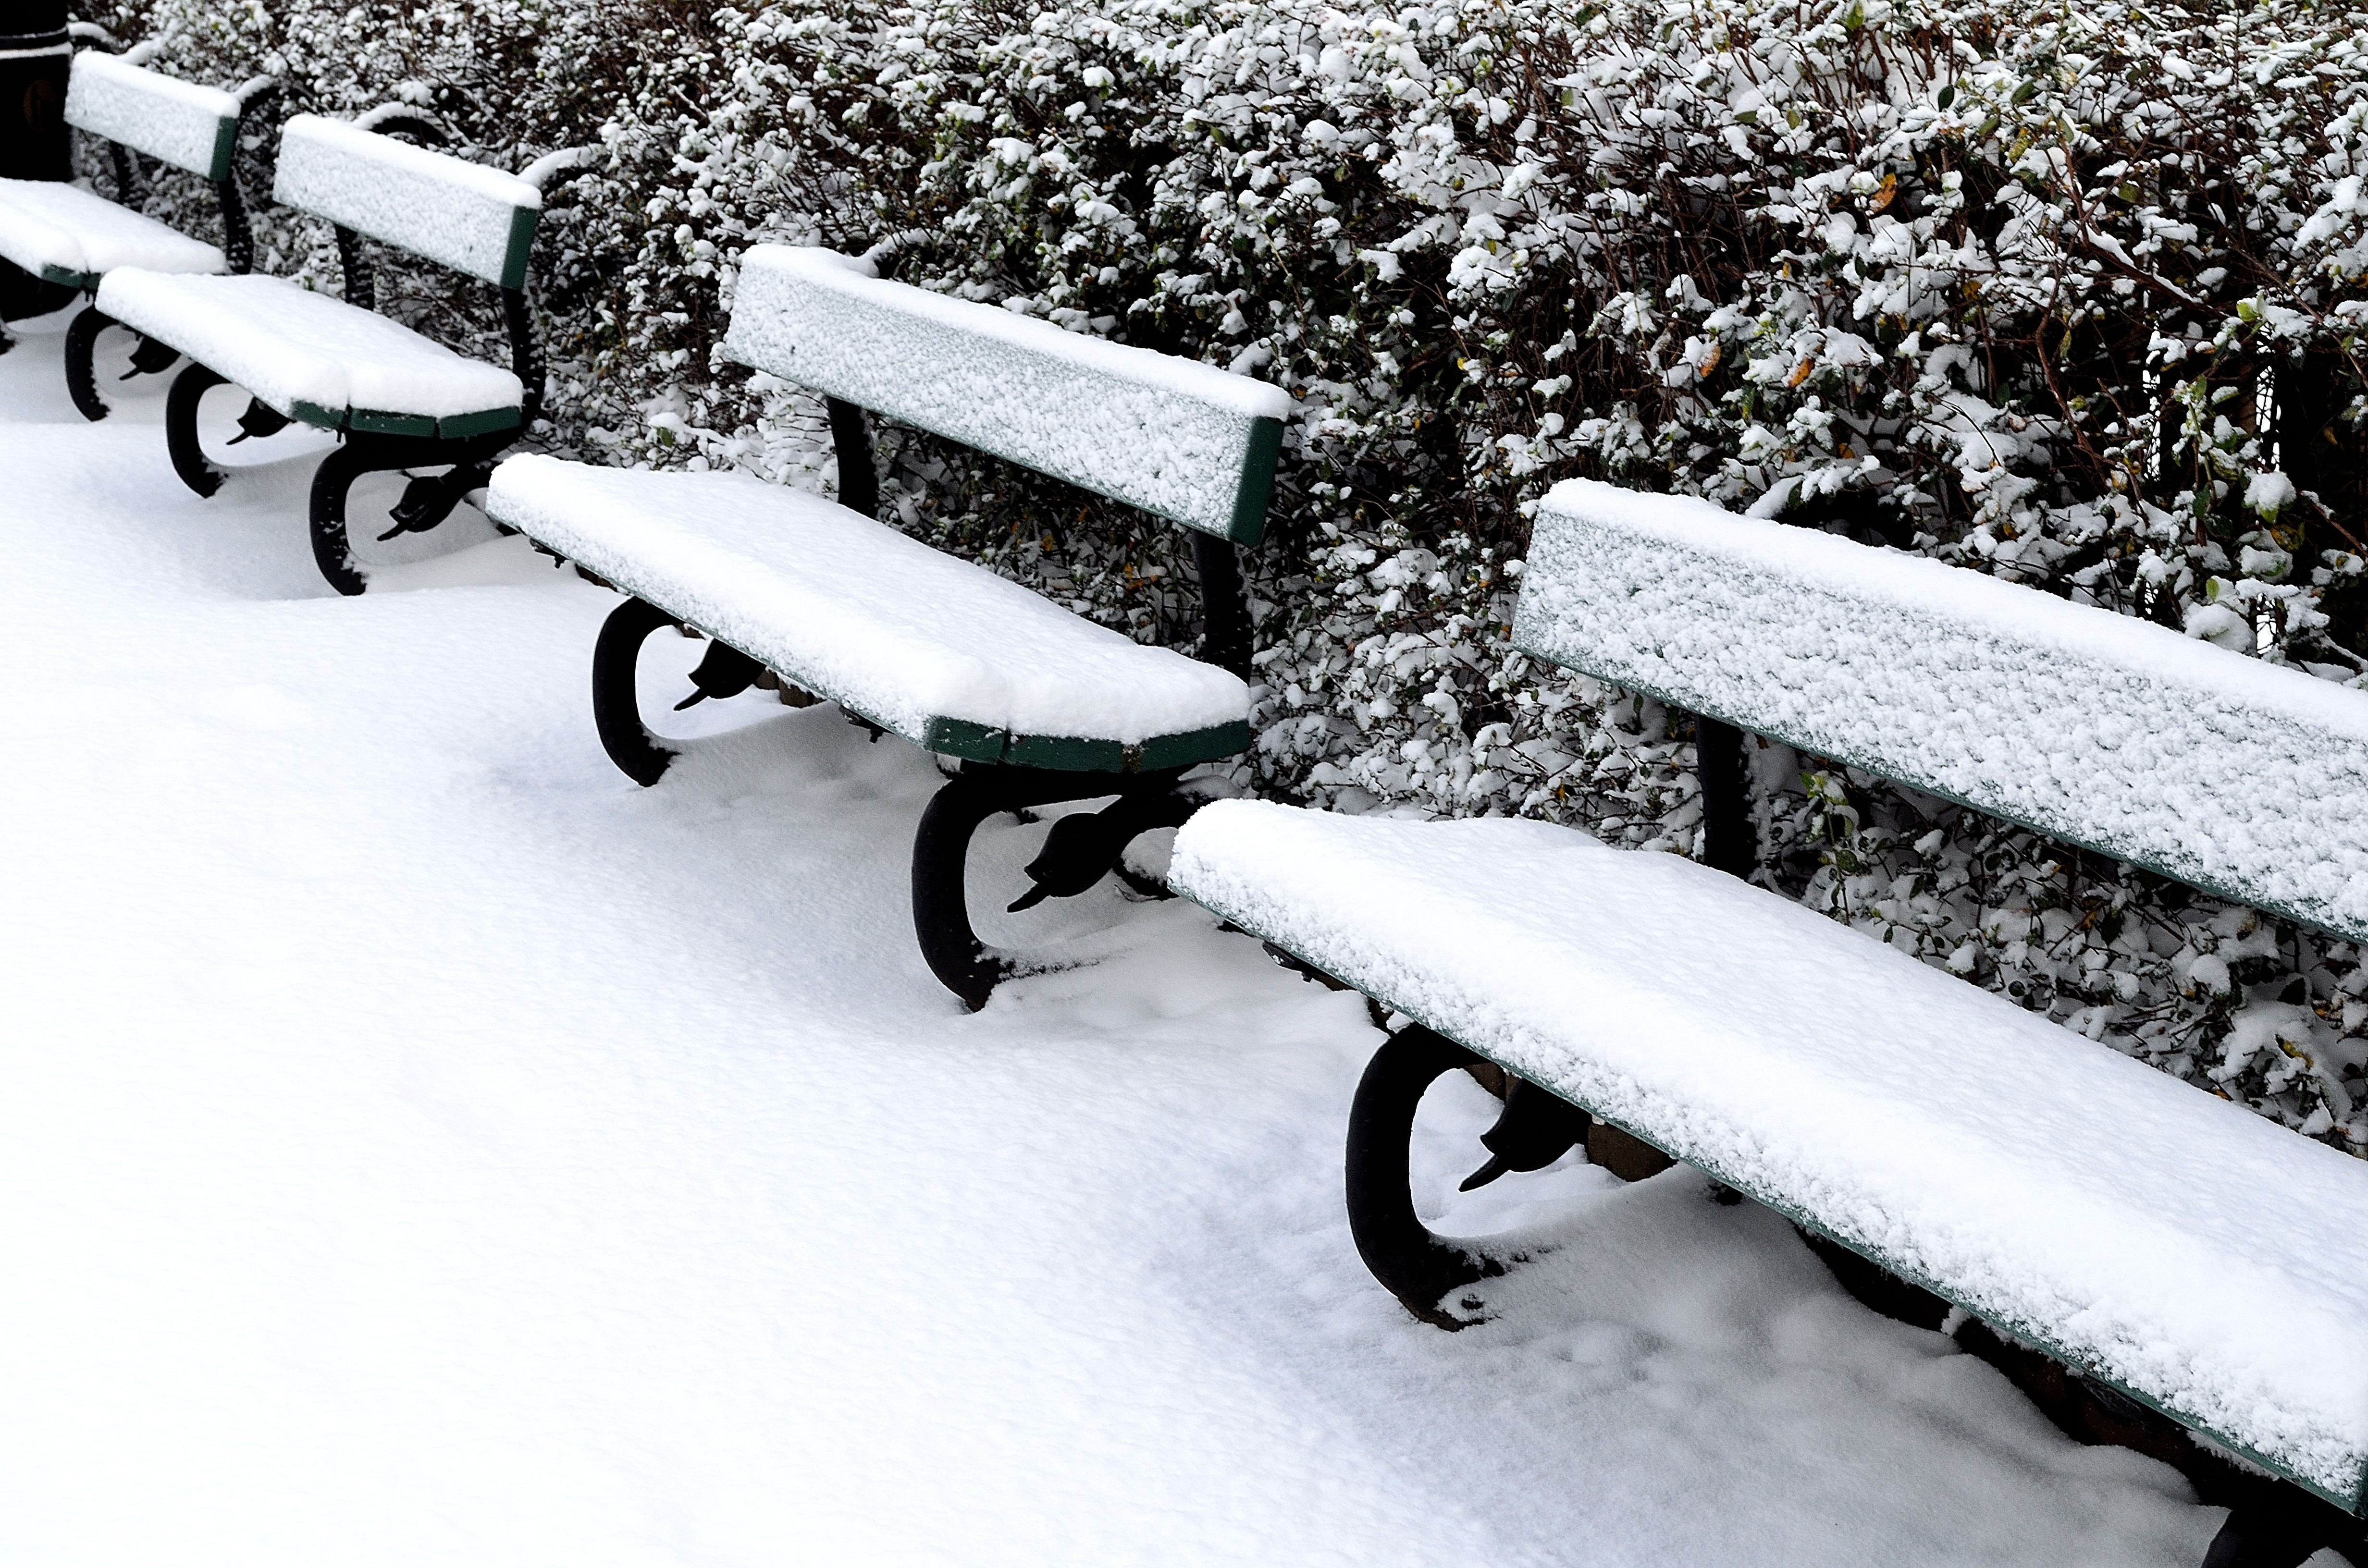
nature, snow, winter, wing, white, bench, frost, bush, vehicle, macro, weather, black, season, background, seasons, automotive exterior